Christopher A. Bray

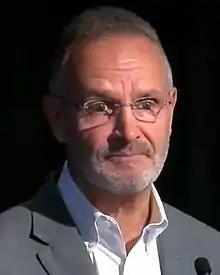
Bray in 2019

Christopher A. Bray (born June 29, 1955) is a Vermont businessman and politician. A Democrat, he served in the Vermont House of Representatives from 2007 to 2011. Since 2013, he has represented the Addison District in the Vermont Senate.